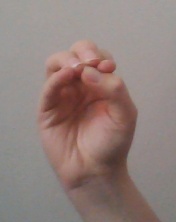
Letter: ha